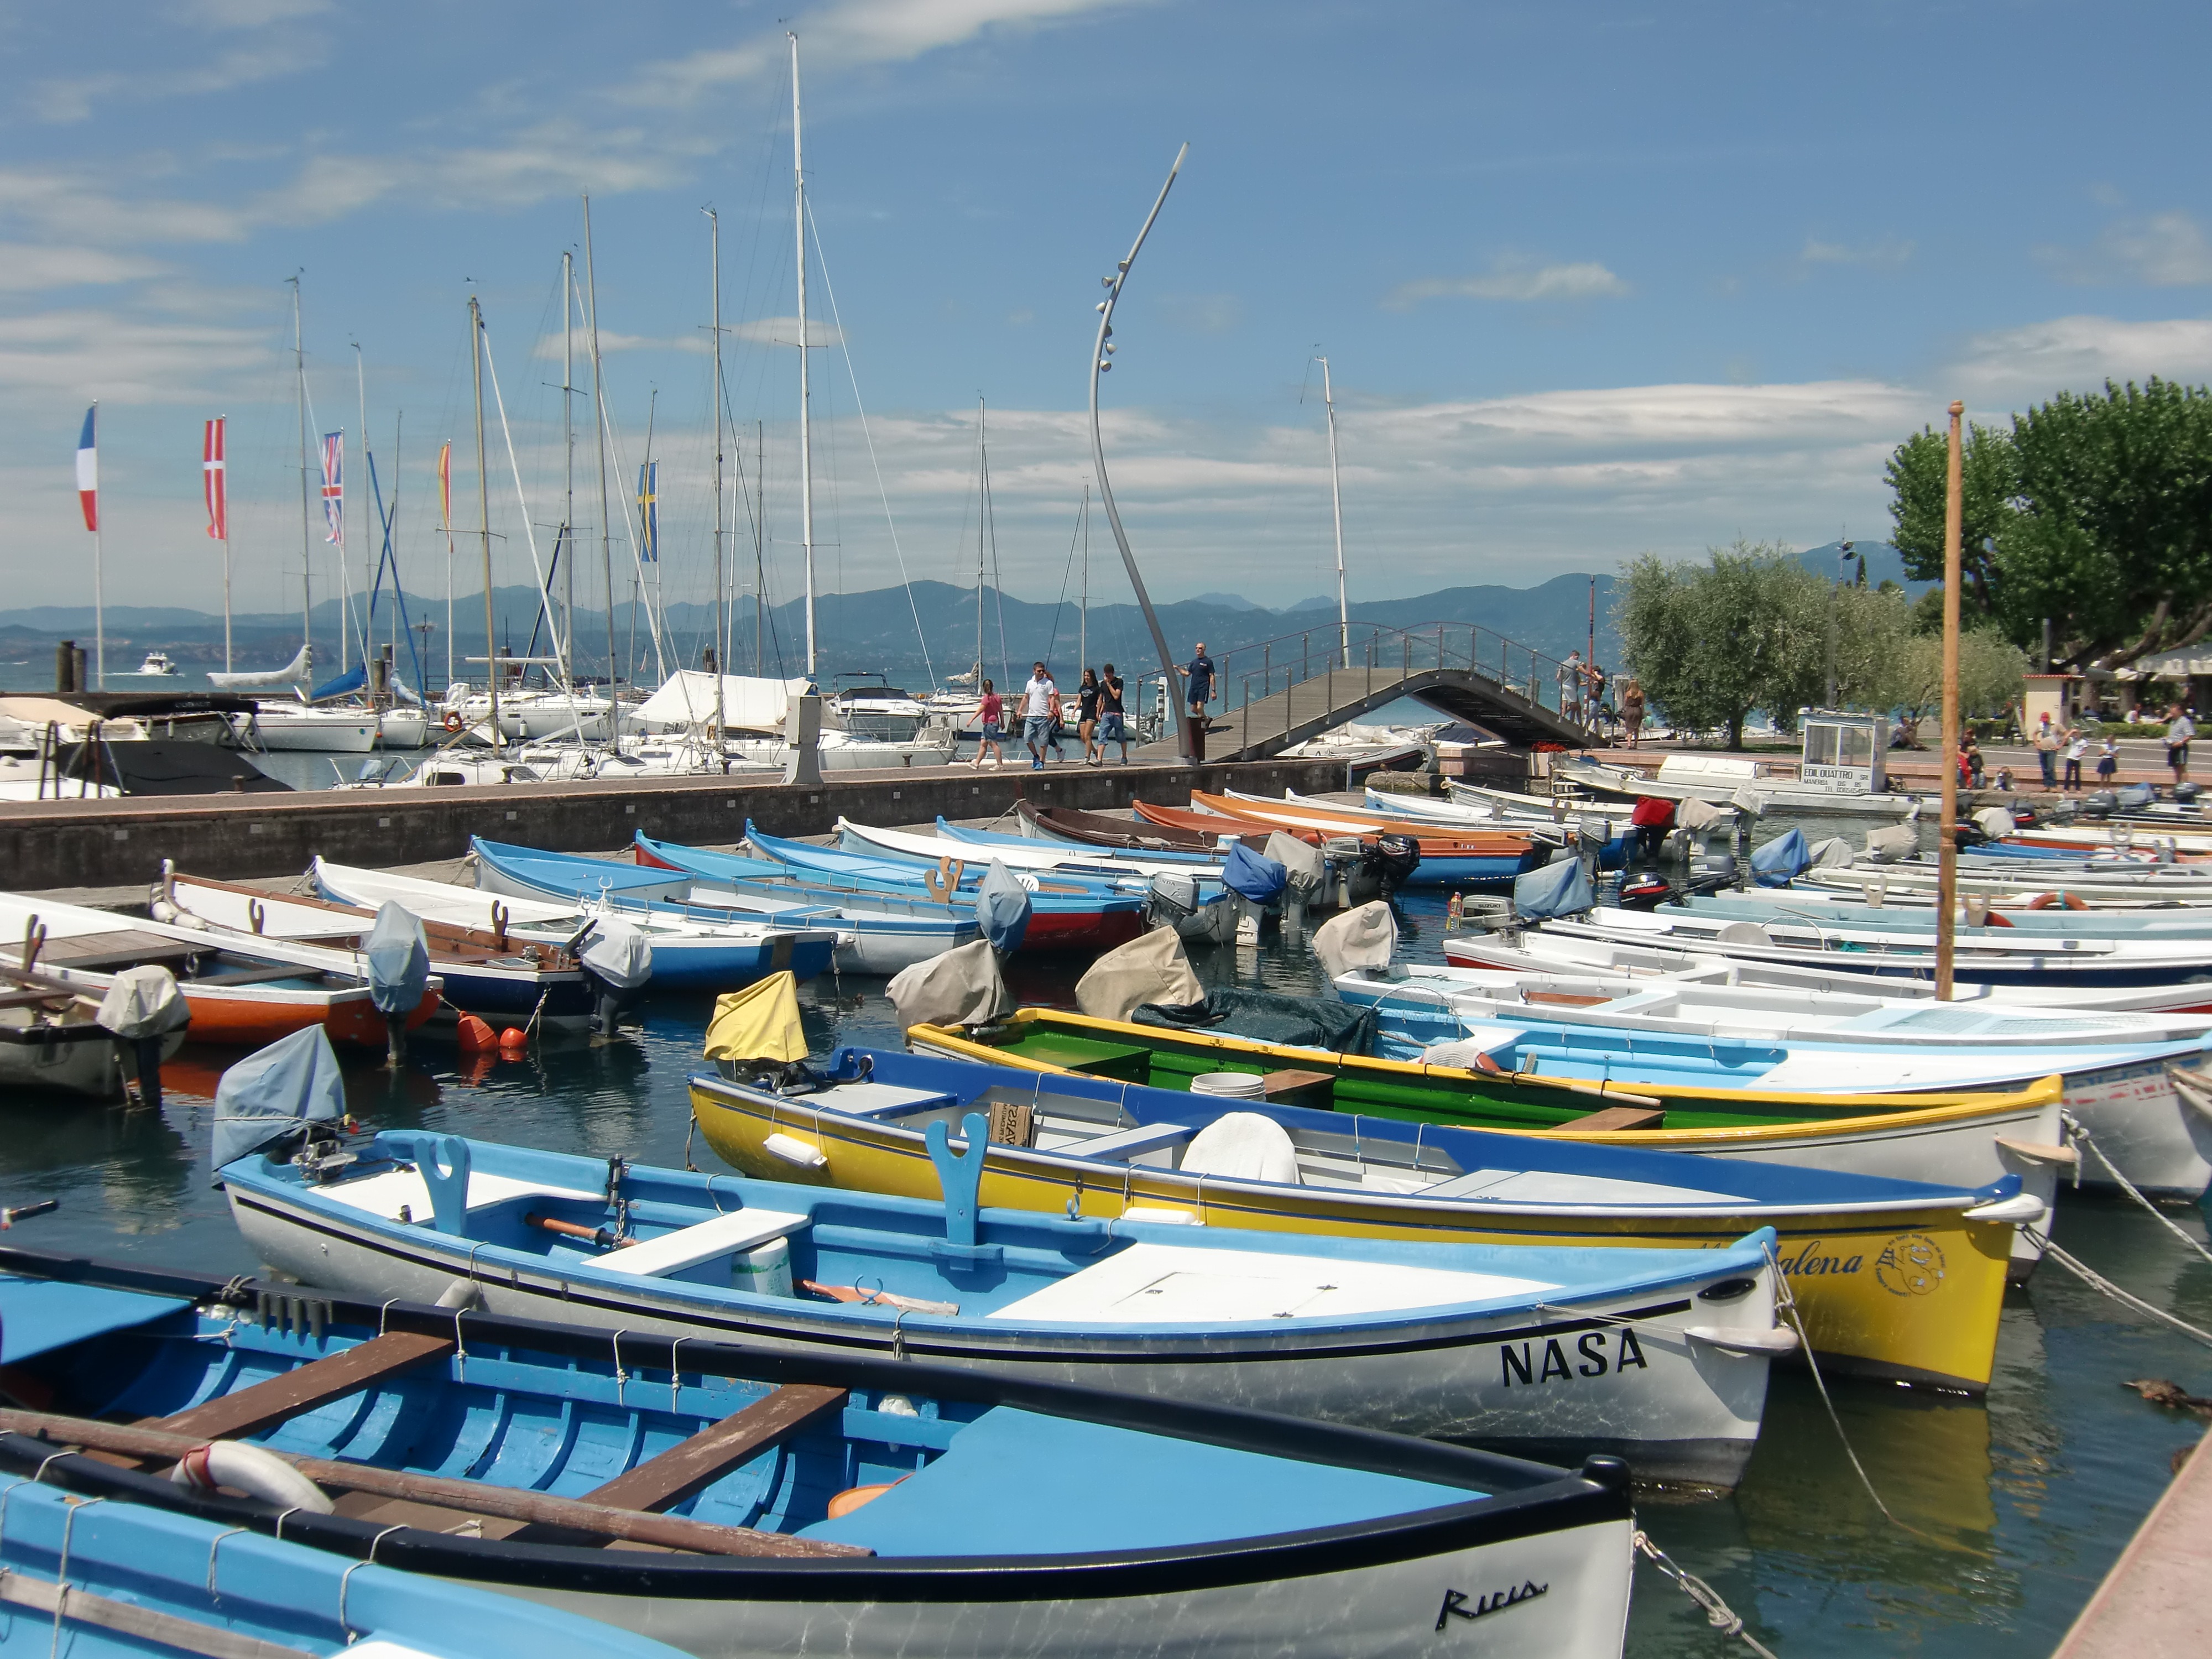
sea, coast, dock, boat, vehicle, holiday, bay, italy, harbor, marina, port, garda, boating, infrastructure, watercraft, fishing vessel, bardolino